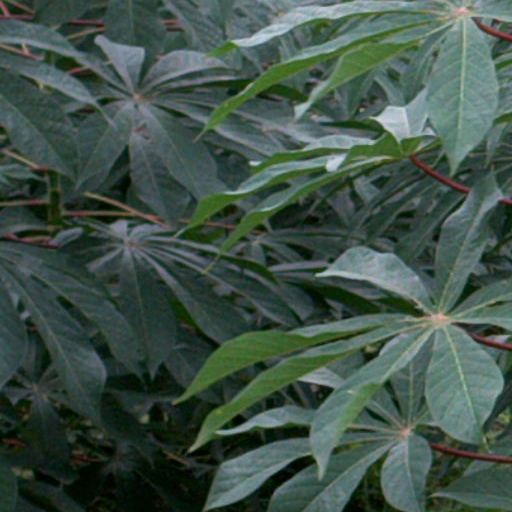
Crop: cassava